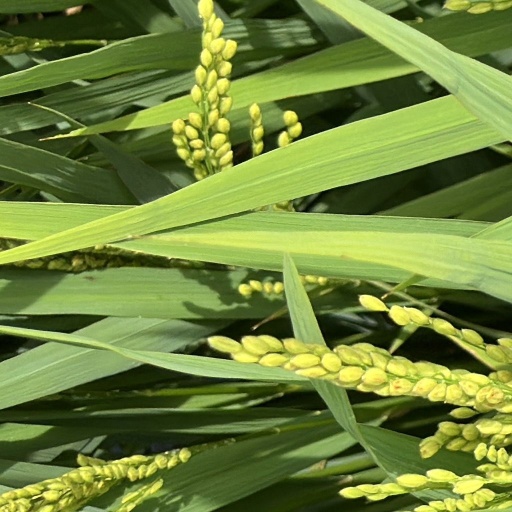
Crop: rice